Article (publishing)

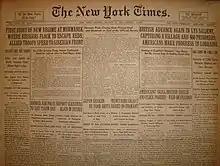
The front page of "The New York Times" for August 19, 1918

Quoted references can also be helpful. References to people can also be made through the written accounts of interviews and debates confirming the factuality of the writer's information and the reliability of his source. The writer can use redirection to ensure that the reader keeps reading the article and to draw her attention to other articles. For example, phrases like "Continued on page 3" redirect the reader to a page where the article is continued.